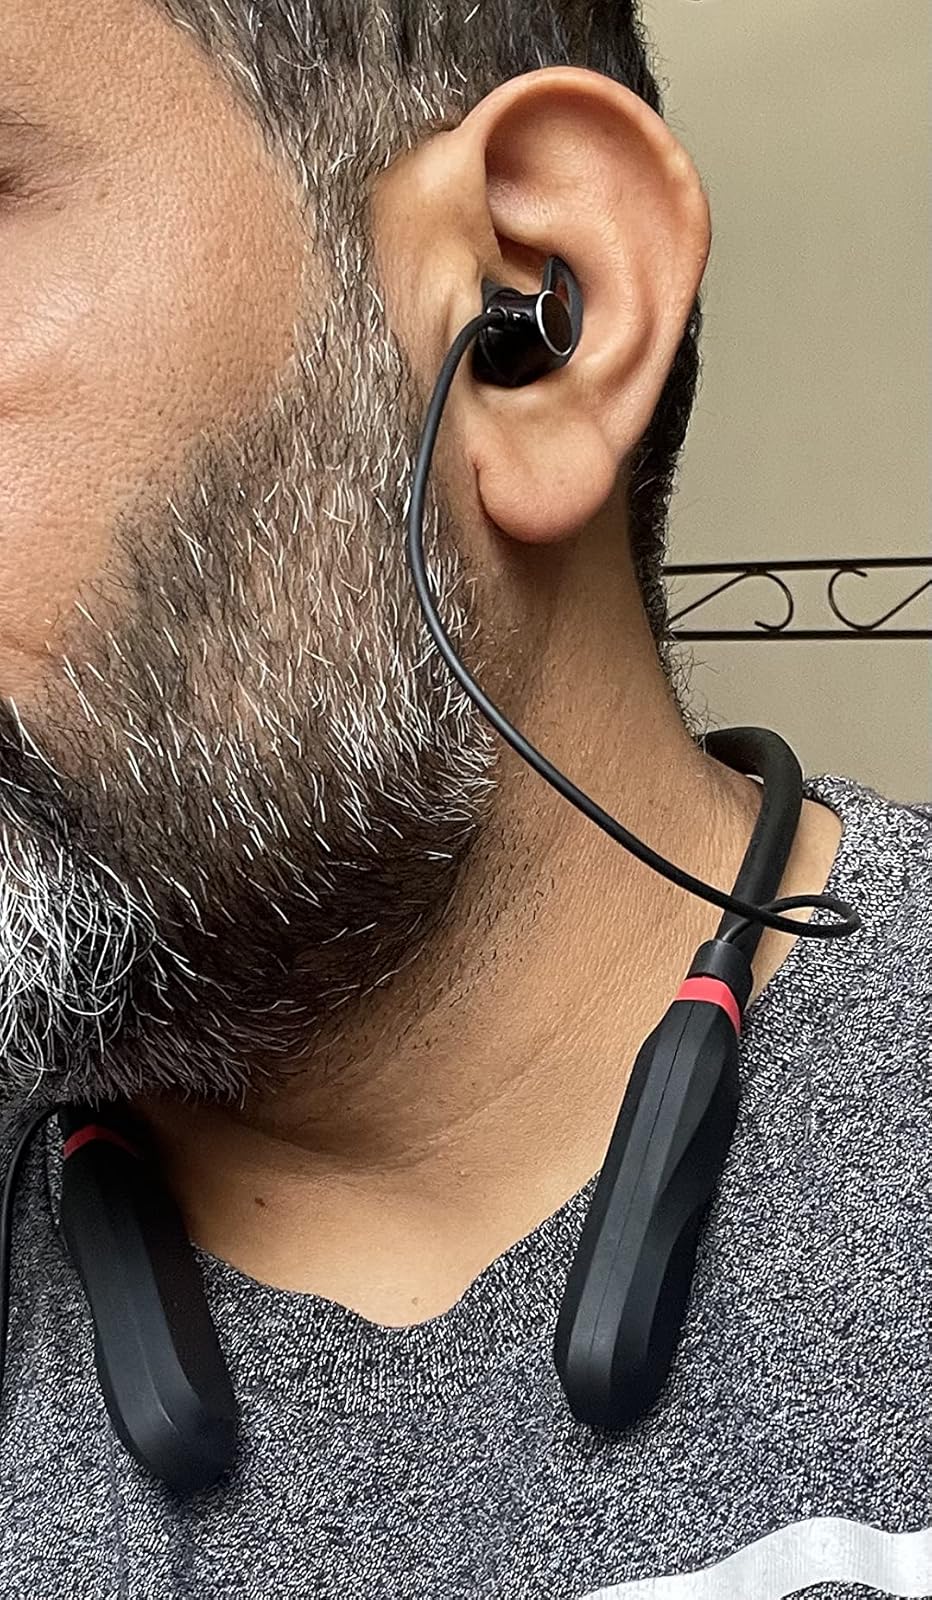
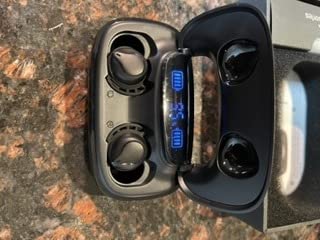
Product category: earbuds
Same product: no